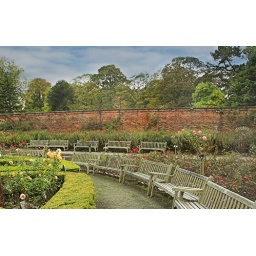
Empty seats in the rose garden